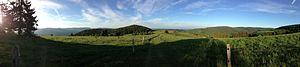
Cette photo prise sur la crête du Hohbuhl, près de Grendelbruch. En été, les vaches viennent y paître paisiblement. Cette zone de silence est interdite aux véhicules à moteurs, et aux transistors. La photo a été prise près de la table panoramique du Club Vosgien, au pied de la balise météorologique du club FFVL.
Grendelbruch est une commune française située dans le département du Bas-Rhin, en région Grand Est.